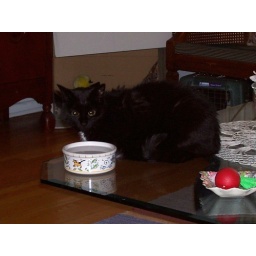
Midnight standing guard over her water bowl